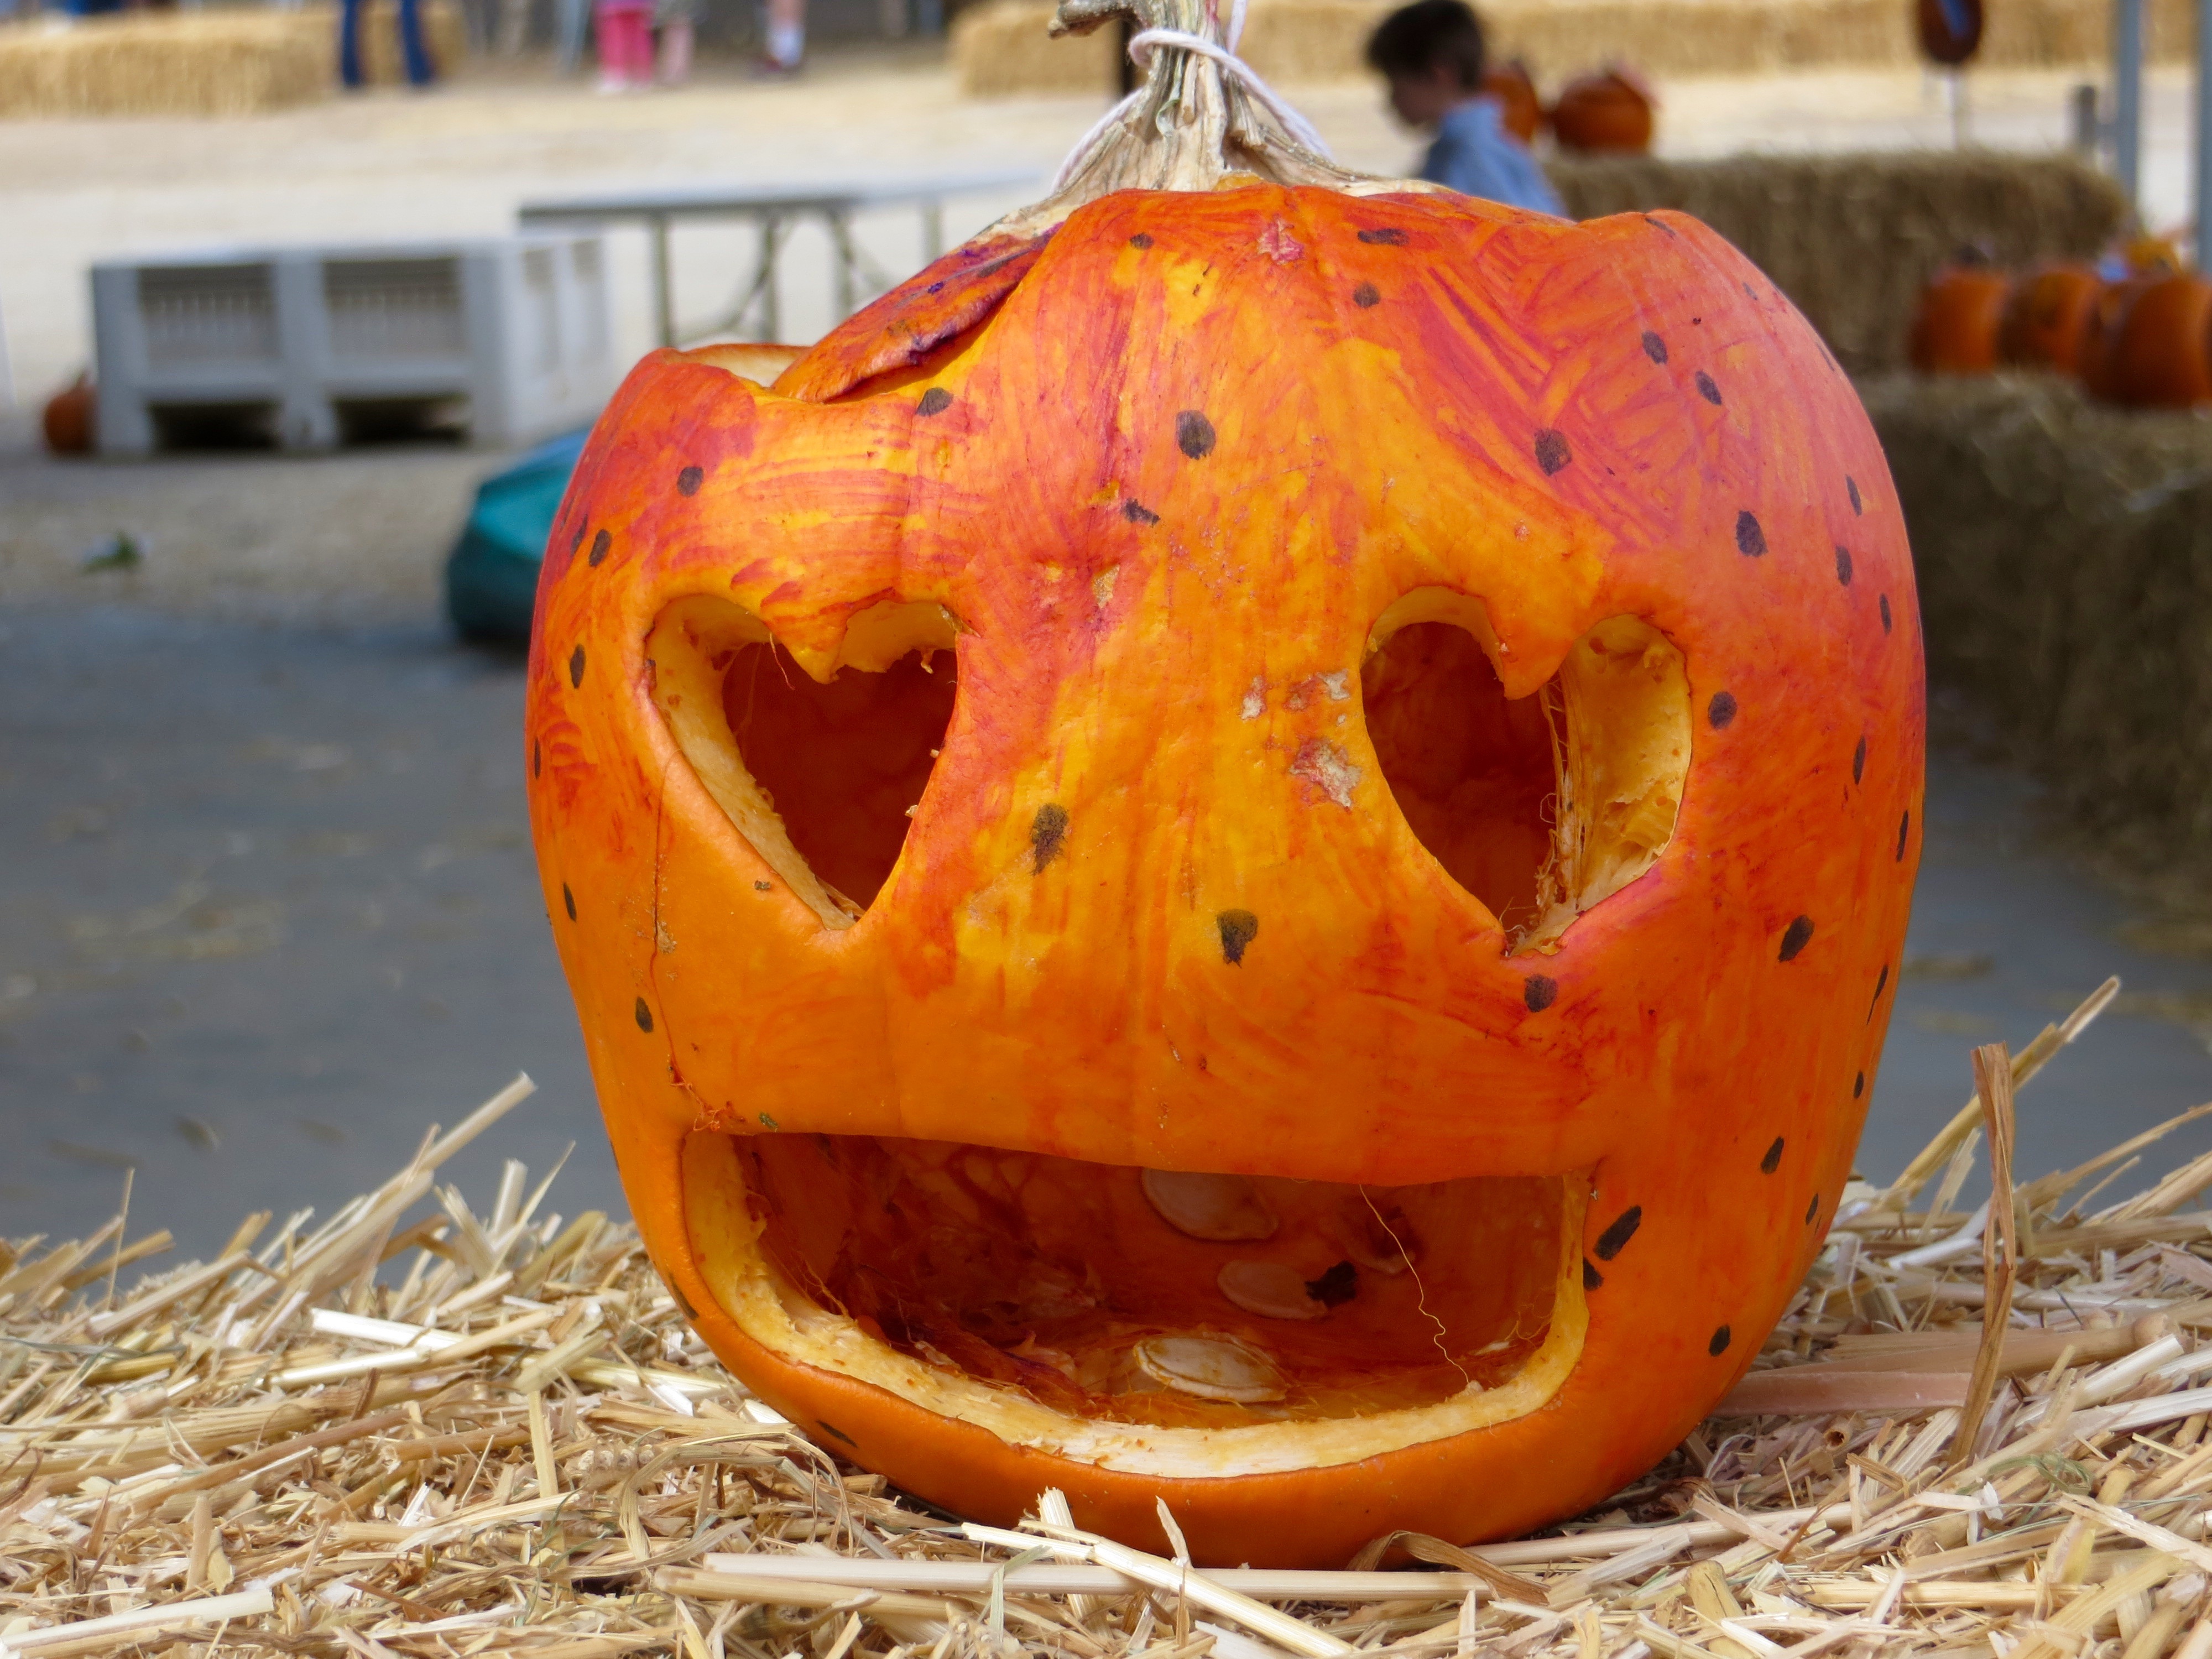
nature, hay, farm, fall, cute, rustic, heart, decoration, orange, food, red, harvest, produce, vegetable, natural, small, autumn, pumpkin, halloween, holiday, fresh, market, healthy, variety, season, life, festive, thanksgiving, patch, jack o lantern, seeds, face, eyes, art, festival, fun, display, seasonal, different, calabaza, contest, dots, carving, october, yard, unusual, organic, whimsical